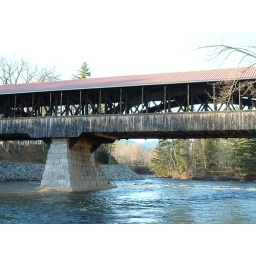
The bridge near Richard's house